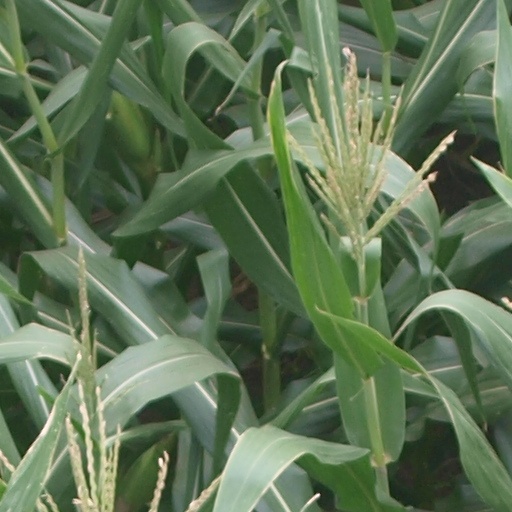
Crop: maize; corn